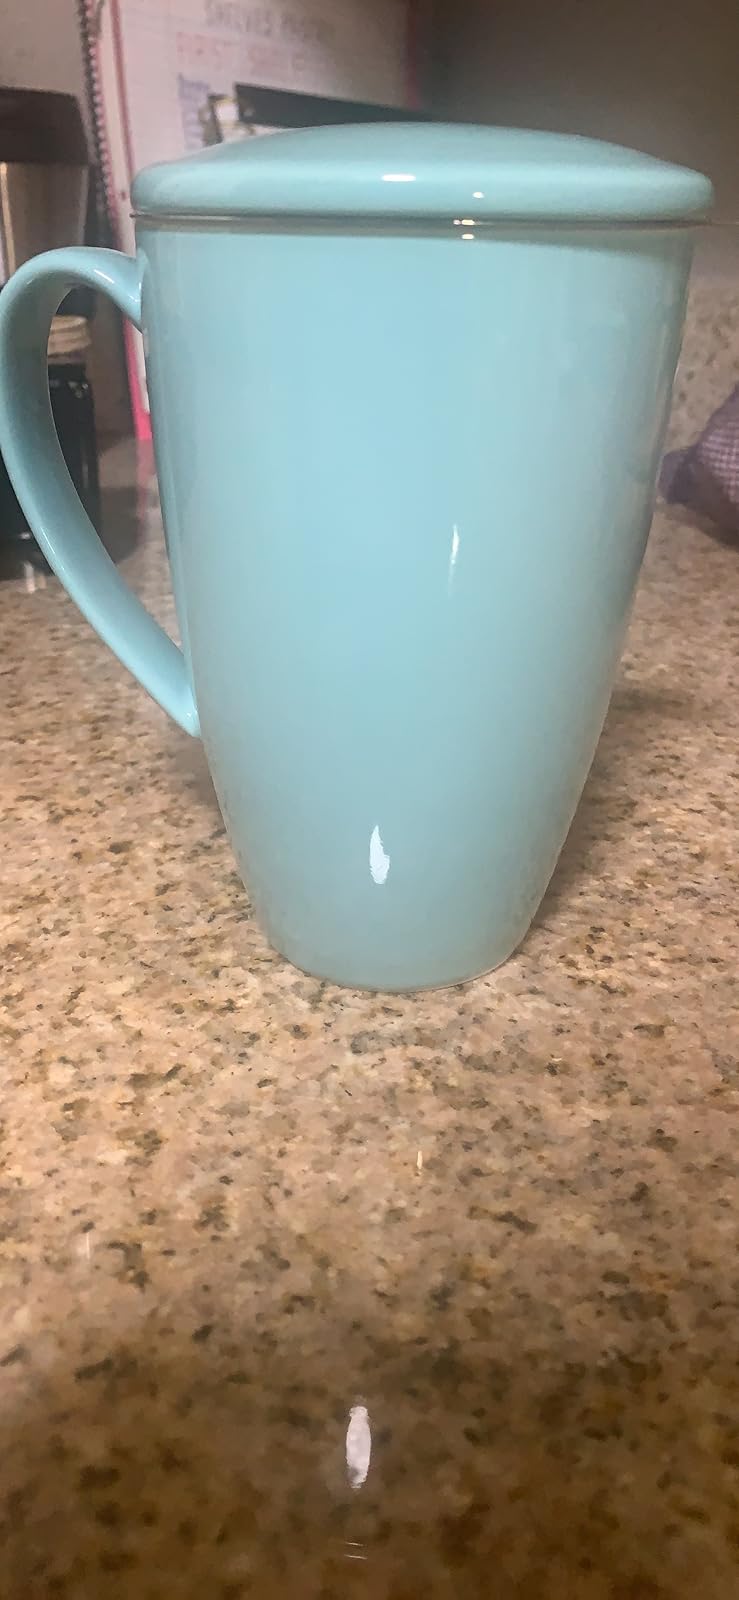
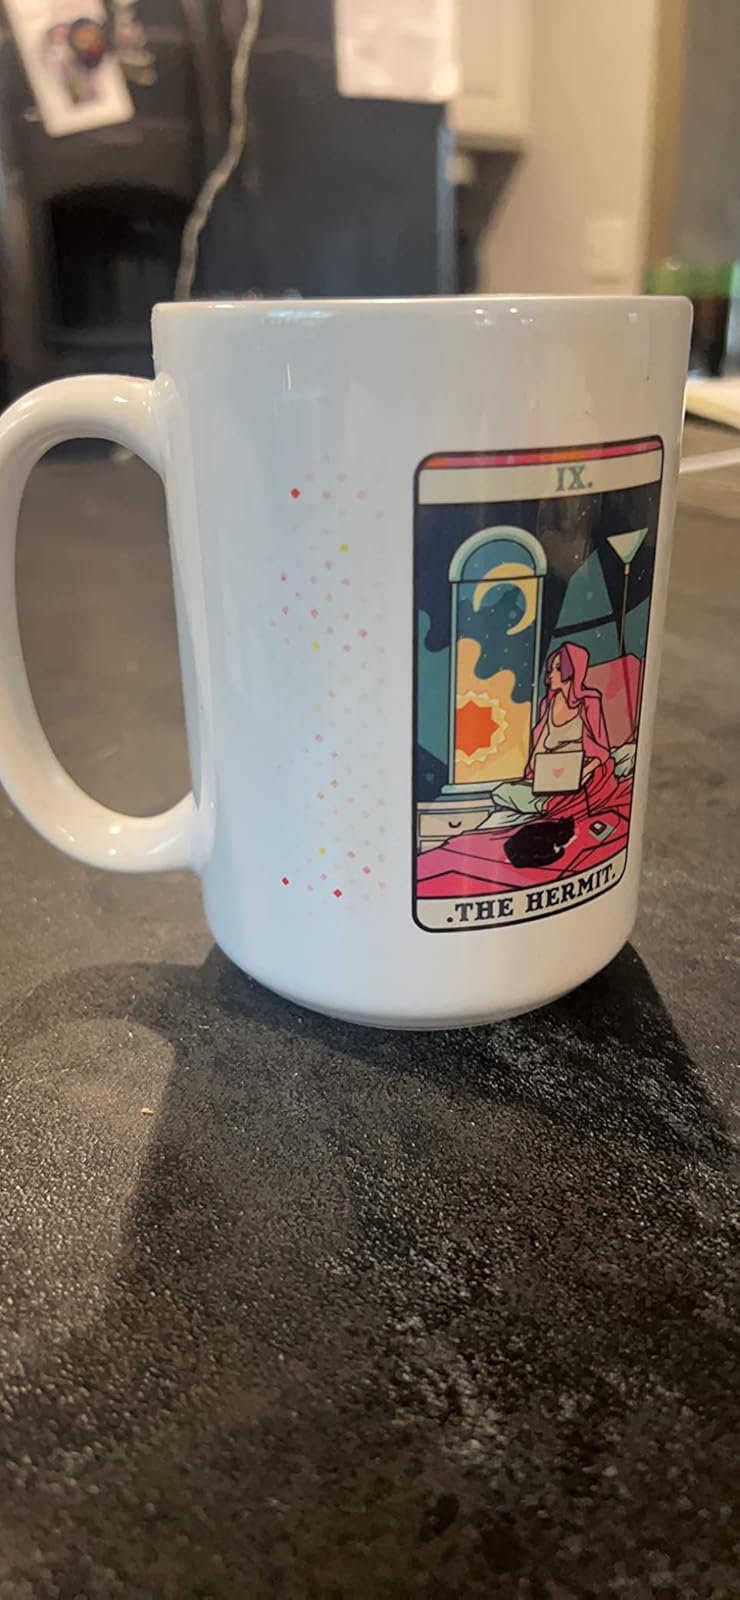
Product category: items_mug
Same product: no